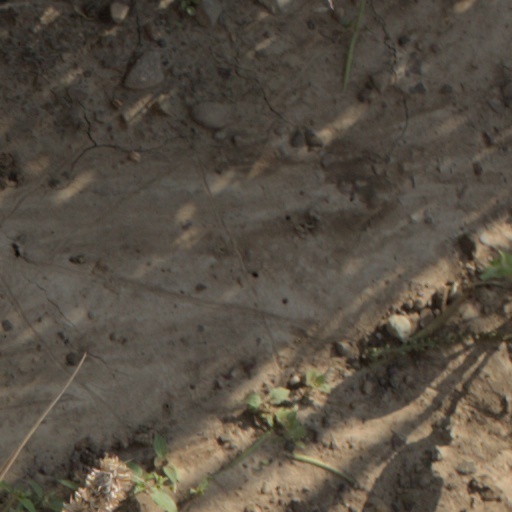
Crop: wheat